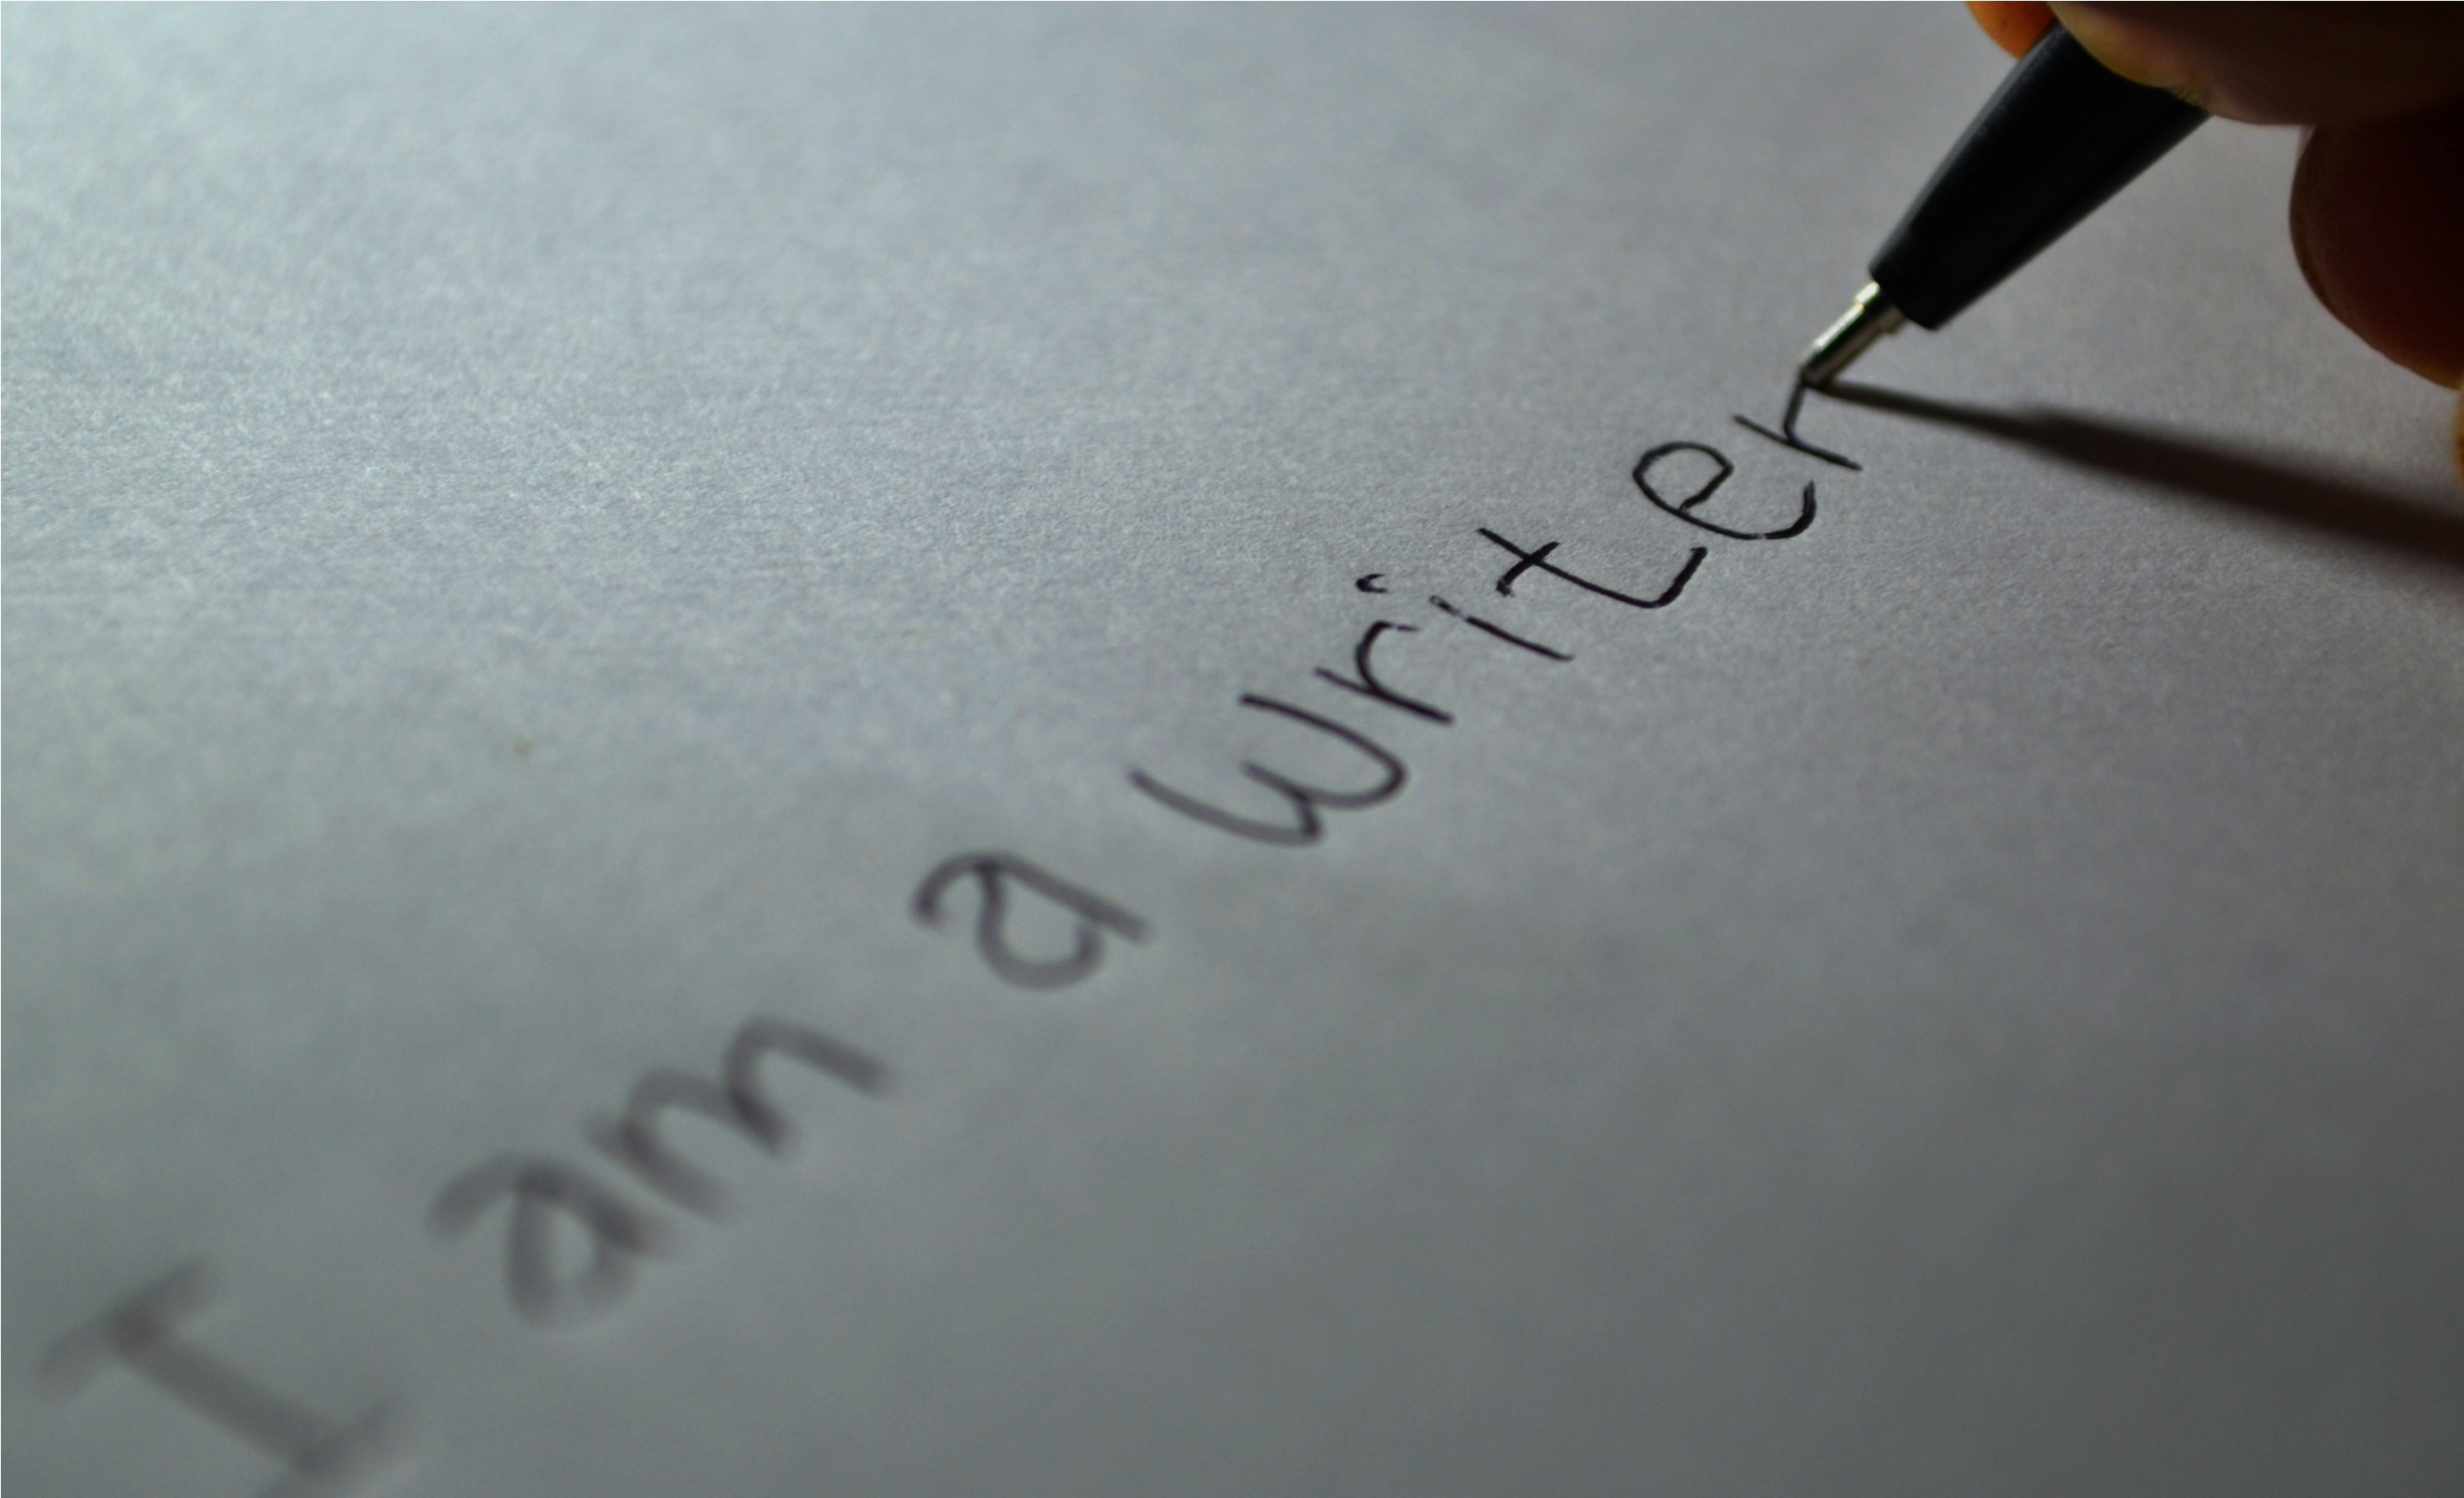
writing, work, hand, white, pen, letter, business, writer, paper, page, education, brand, font, art, study, sketch, drawing, design, text, handwriting, message, inspiration, calligraphy, document, author, journalist